Jaca Cathedral

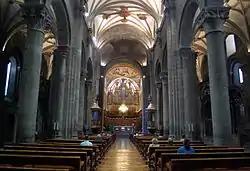
Interior of the cathedral

The nave and the aisles are separated by arcades supported by piers which are alternatively cruciform and cylindrical in plan, an element inspired by contemporary French structures. The capitals of the piers, in Corinthian style, have decorative motifs with vegetables and geometrical shapes. The ceiling was originally in wood: in modern times it was replaced by cross vaults. The large dome at the crossing is octagonal. On the four sides are several chapels built from the late-15th century to the mid-17th century. The earlier ones (those dedicated to the Holy Cross and to St. Augustine) are late Gothic in style, those designed in the 16th century (St. Michael and St. Jerome, for example) show late Renaissance and Mannerist influences; the chapel of St. Horosia, completely remade in the 18th century, is in Baroque style.